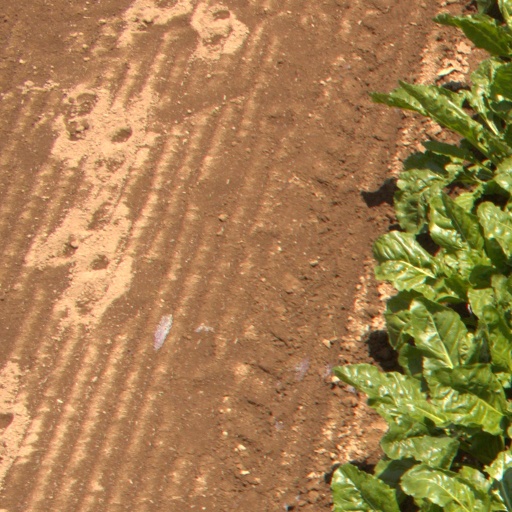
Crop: sugar beet